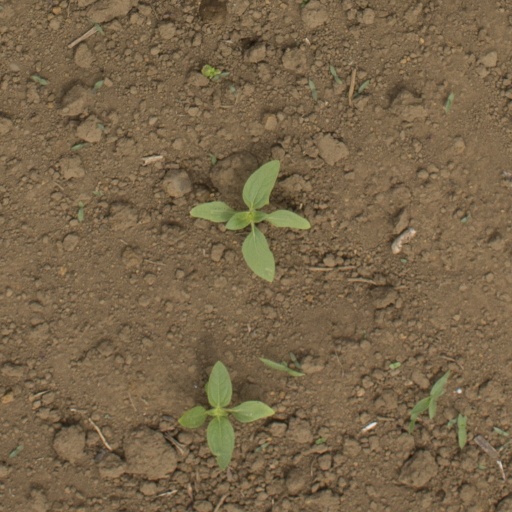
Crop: Jerusalem artichoke